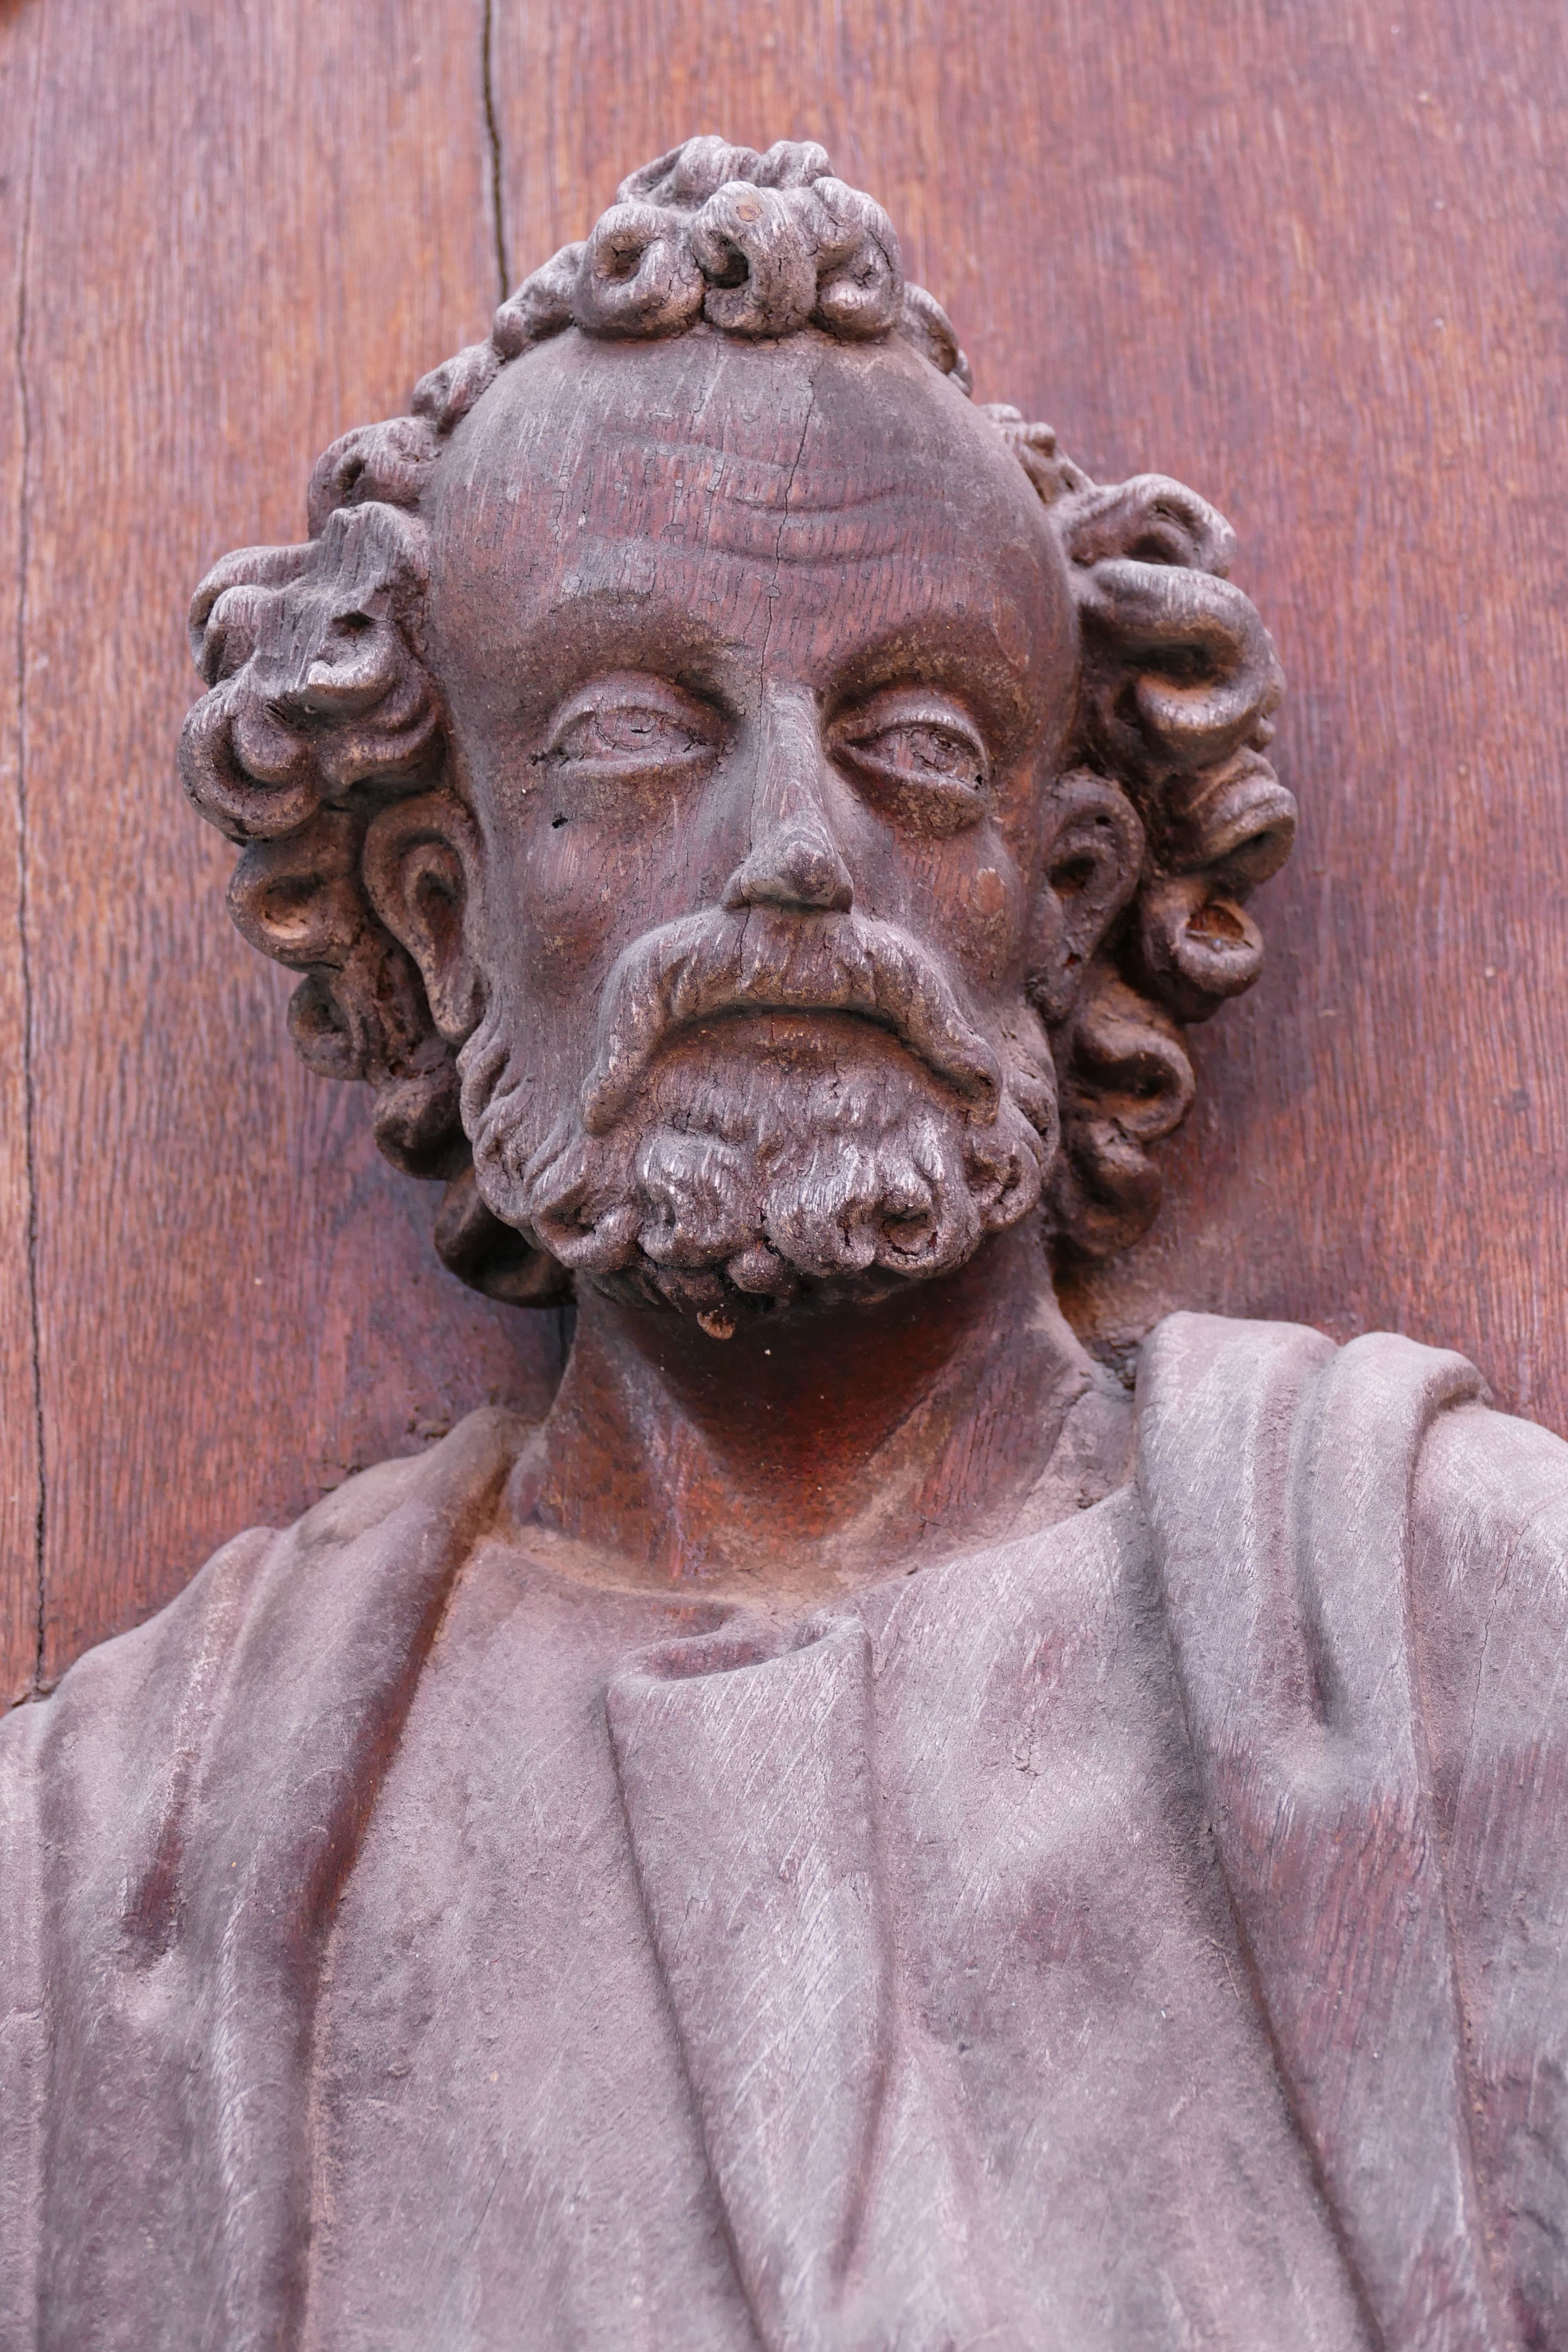
wood, monument, statue, portrait, church, door, bible, fig, face, sculpture, art, peter, bart, temple, head, carving, input, historically, portal, apostle, wood carving, wolfenb ttel, ancient history